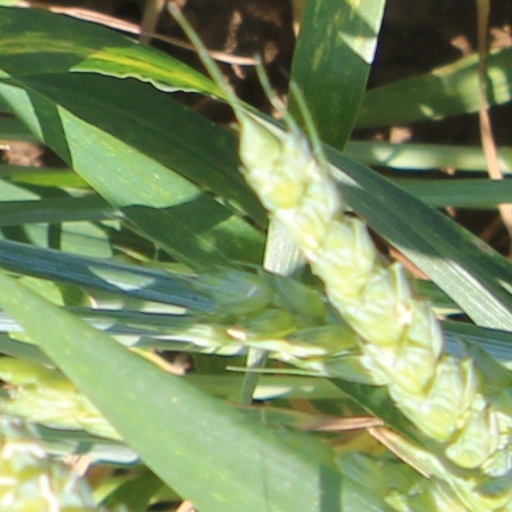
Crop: wheat